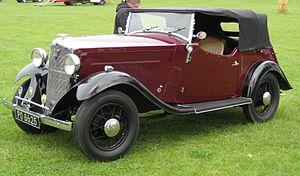
Tickford est un carrossier et préparateur automobile anglais fondé à Newport Pagnell vers 1820-1830.